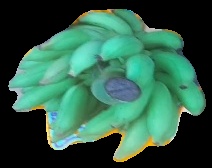
Variety: elakki-bale
Grade: grade2